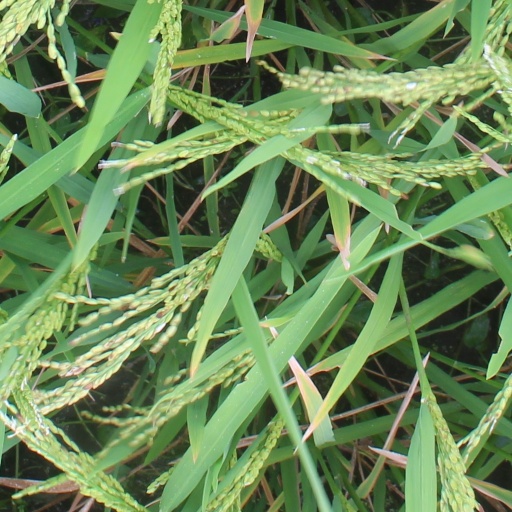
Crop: rice